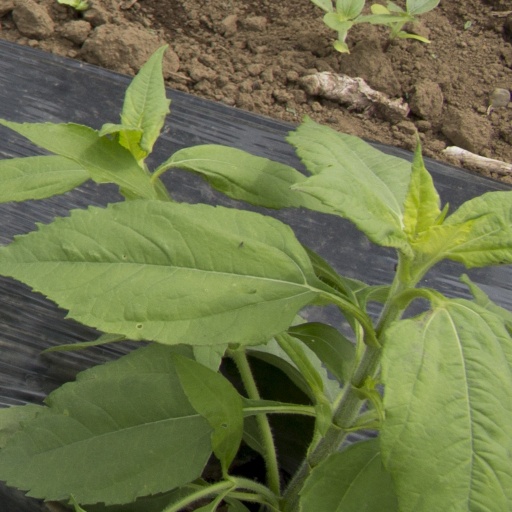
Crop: Jerusalem artichoke